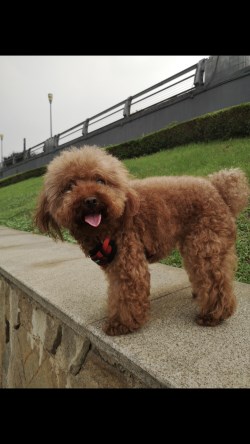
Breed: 2925-n000114-toy_poodle